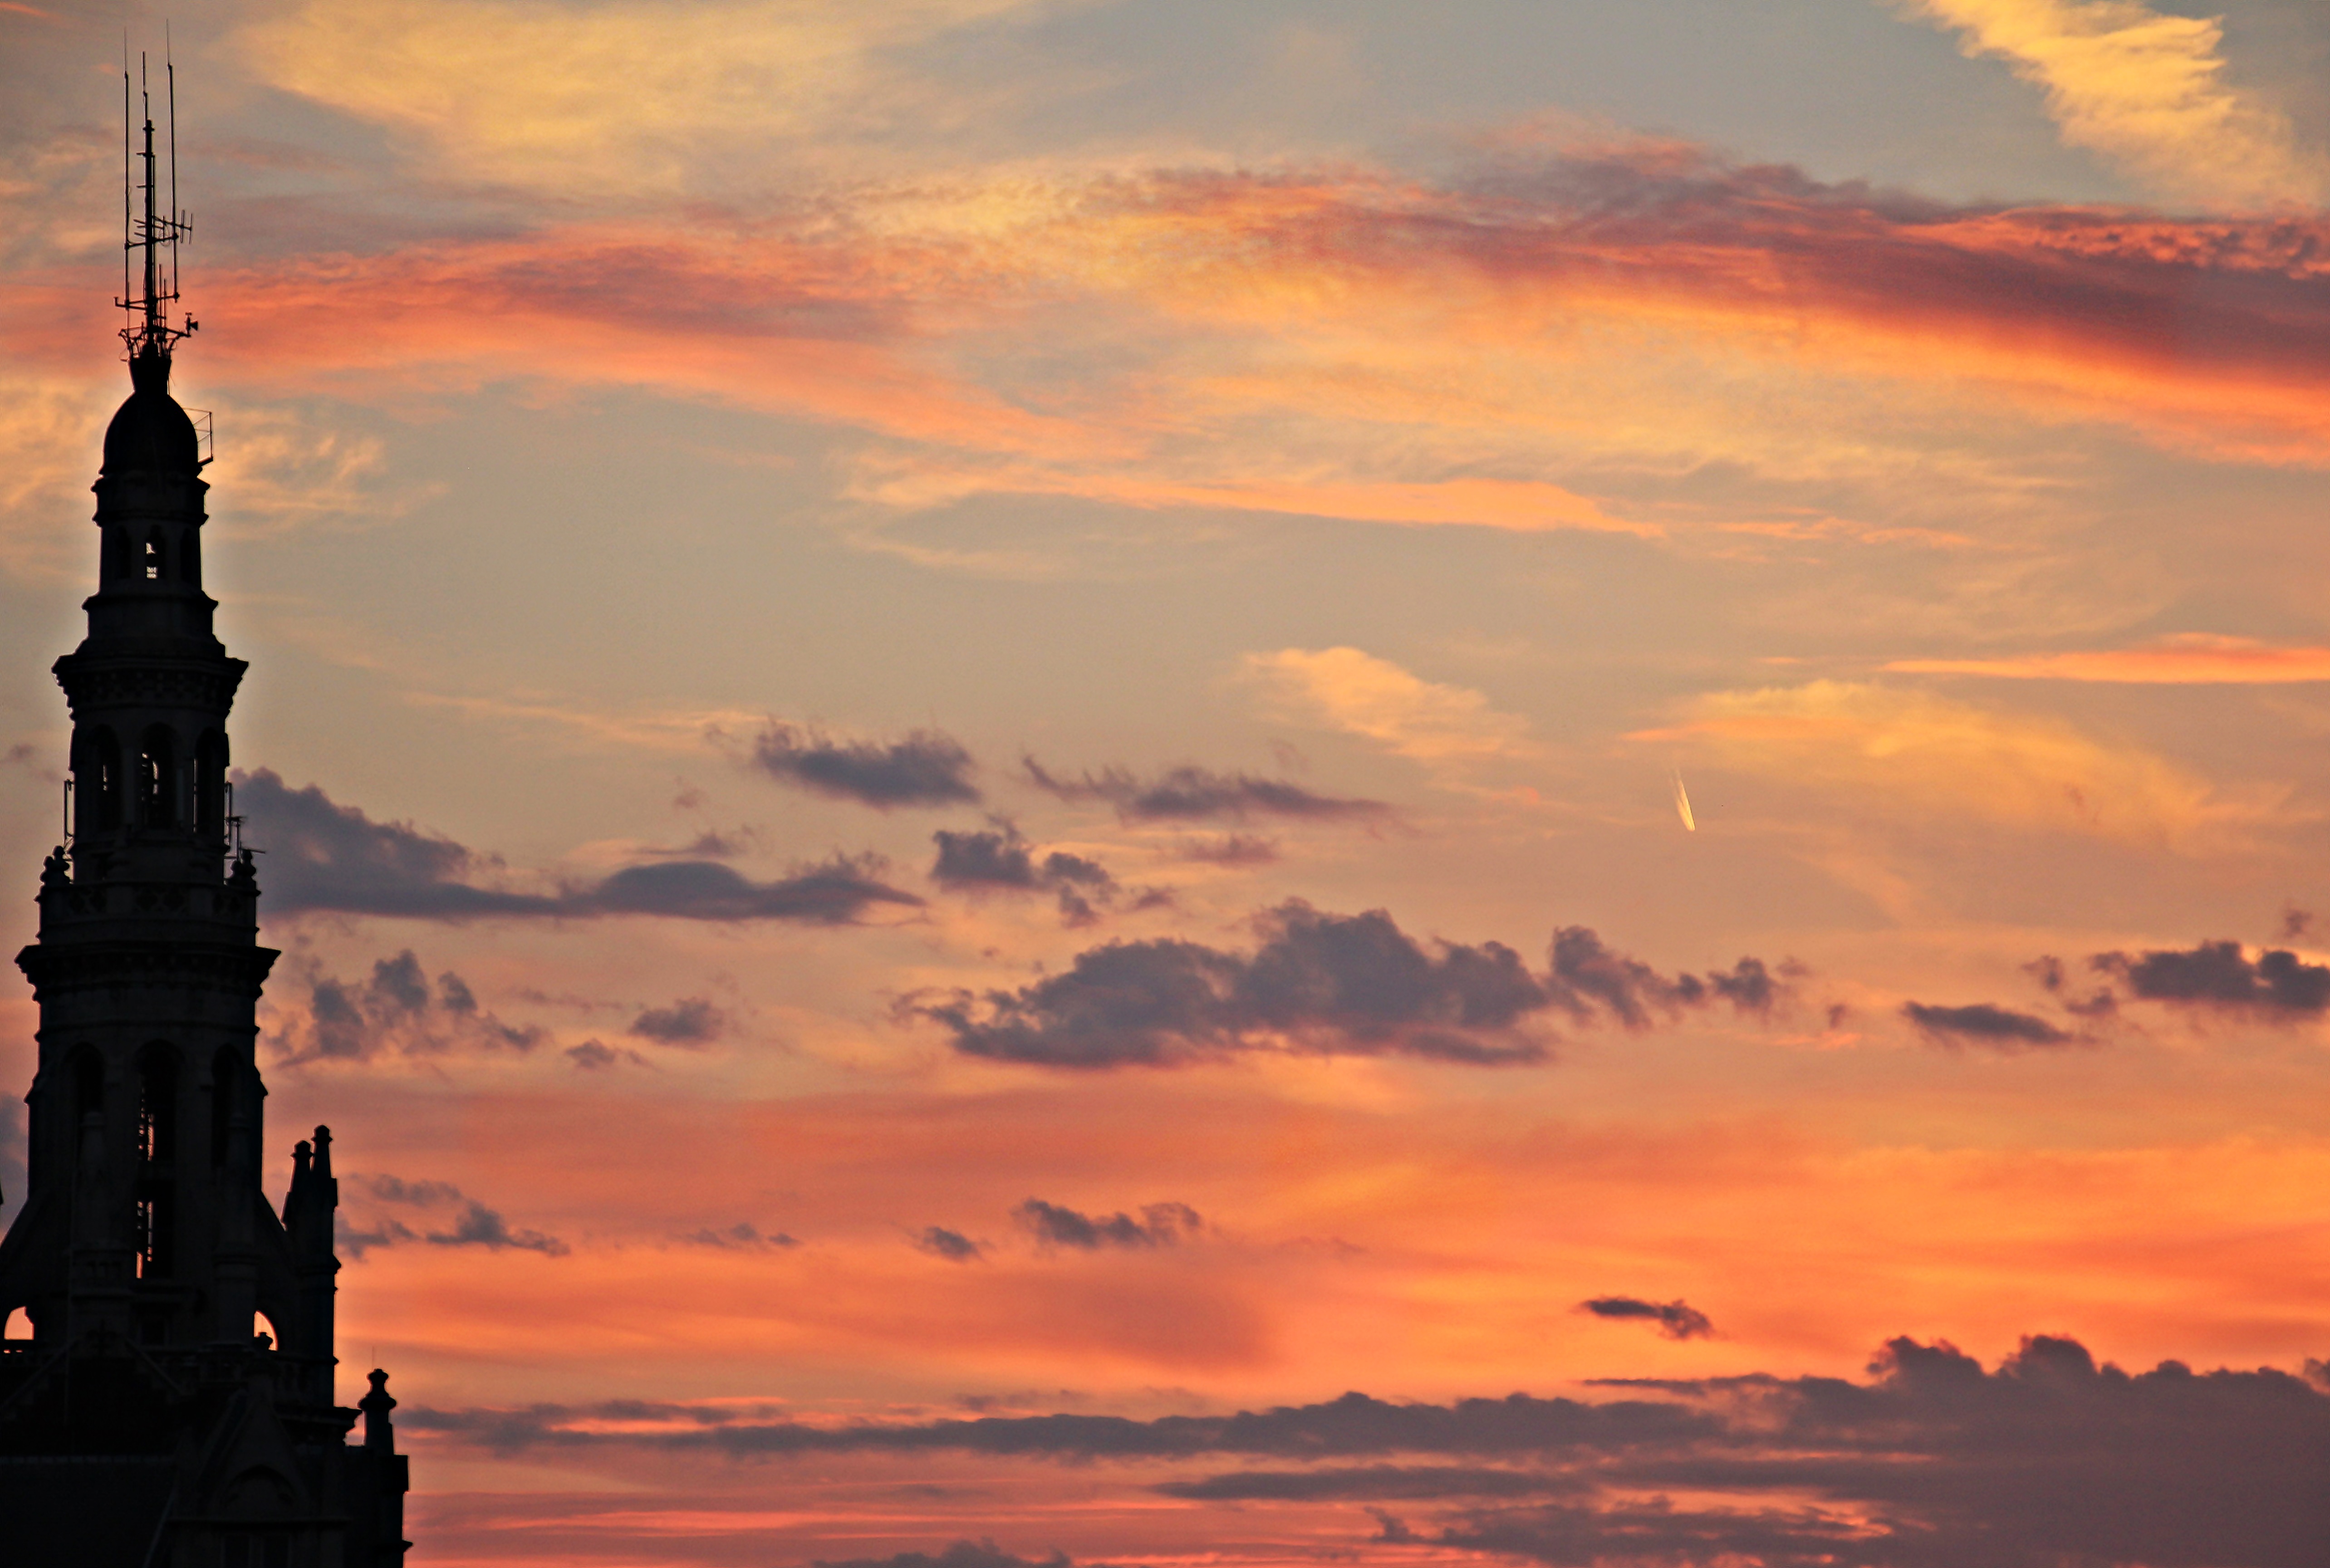
sea, nature, horizon, silhouette, cloud, sky, sun, sunrise, sunset, skyline, morning, building, dawn, dusk, evening, twilight, orange, red, tower, romance, romantic, old building, clouds, spire, mood, cloudy sky, abendstimmung, atmospheric, clouded sky, afterglow, evening sky, red sky, at dusk, sky colors, cloud image, red sky at morning